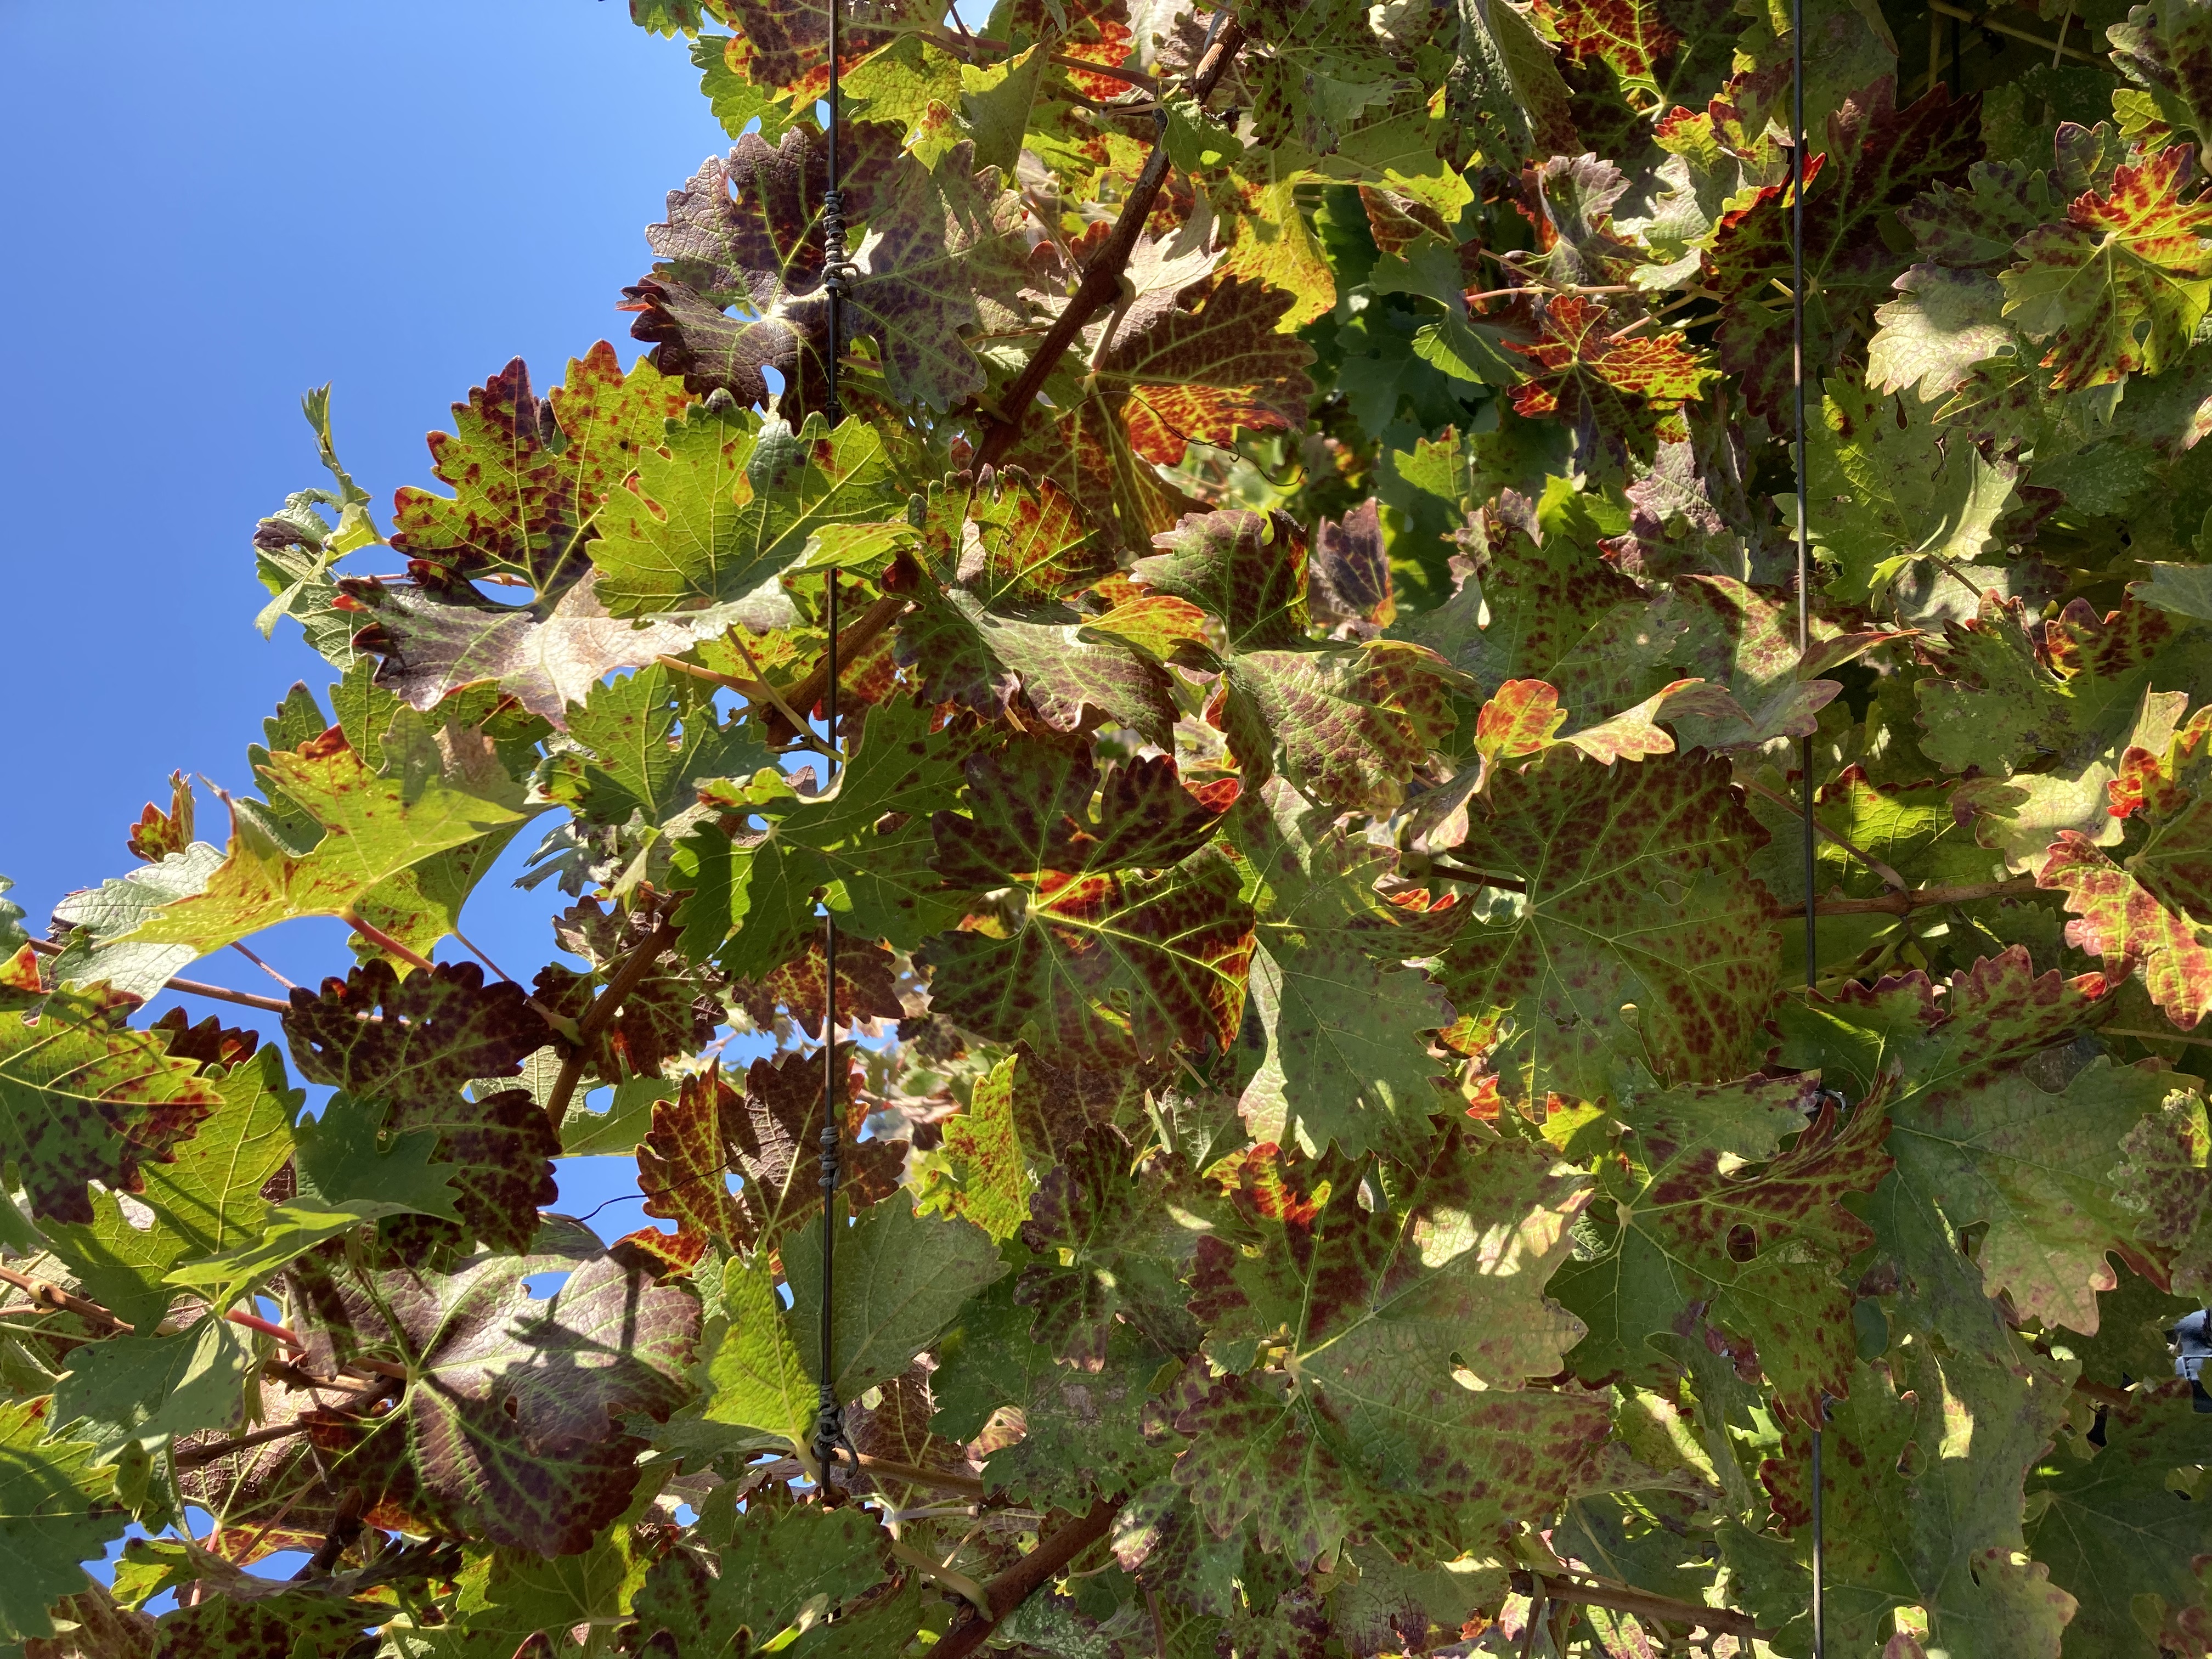
Label: Leafroll 3